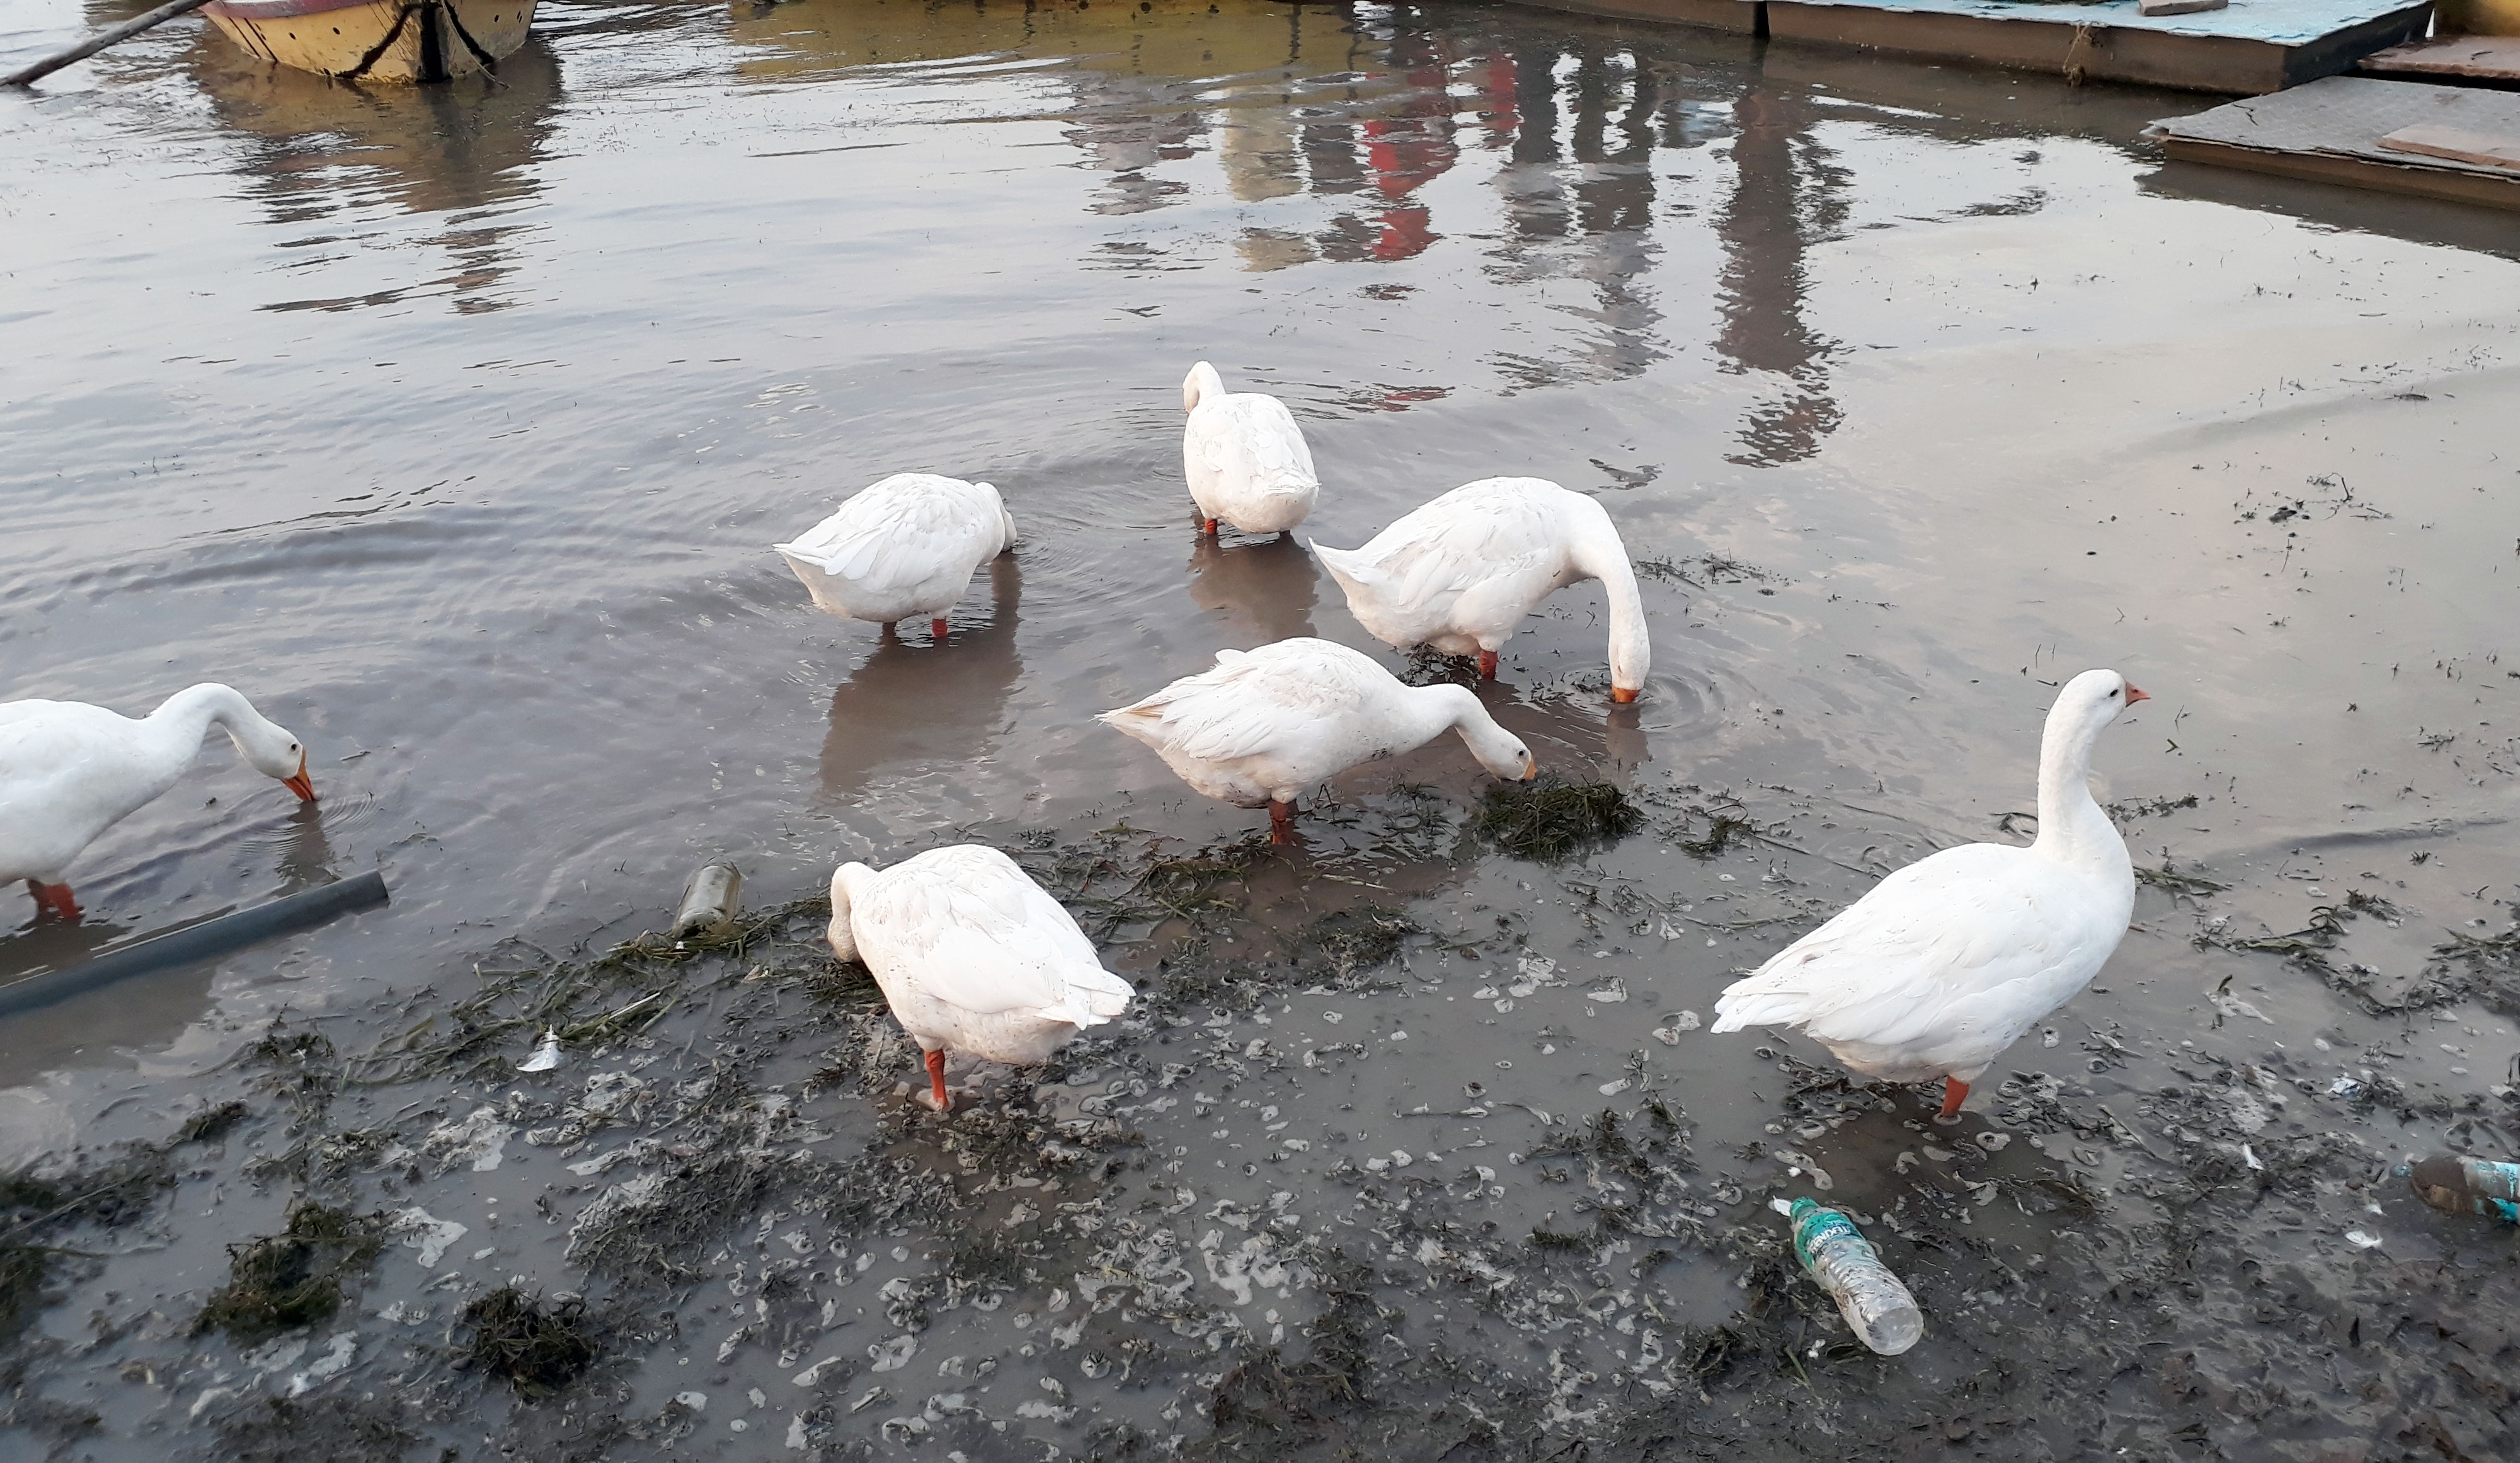
animal, animal photography, Animals Avian, beautiful bird, bird photography, close up, daylight, feather, Feathered Animal, feathers, floating, Focus Shot, wild duck, Wild Ducks Lake, long neck, Neck Outdoors, paddling, reflection, Surface Swan, Swan Lake Water, water bird, water surface, wild, animal wildlife, water, bird, beak, lake, ducks, geese and swans, waterfowl, seabird, wing, event, pond, duck, wildlife, winter, reservoir, art, natural material, tail, swan, composite material